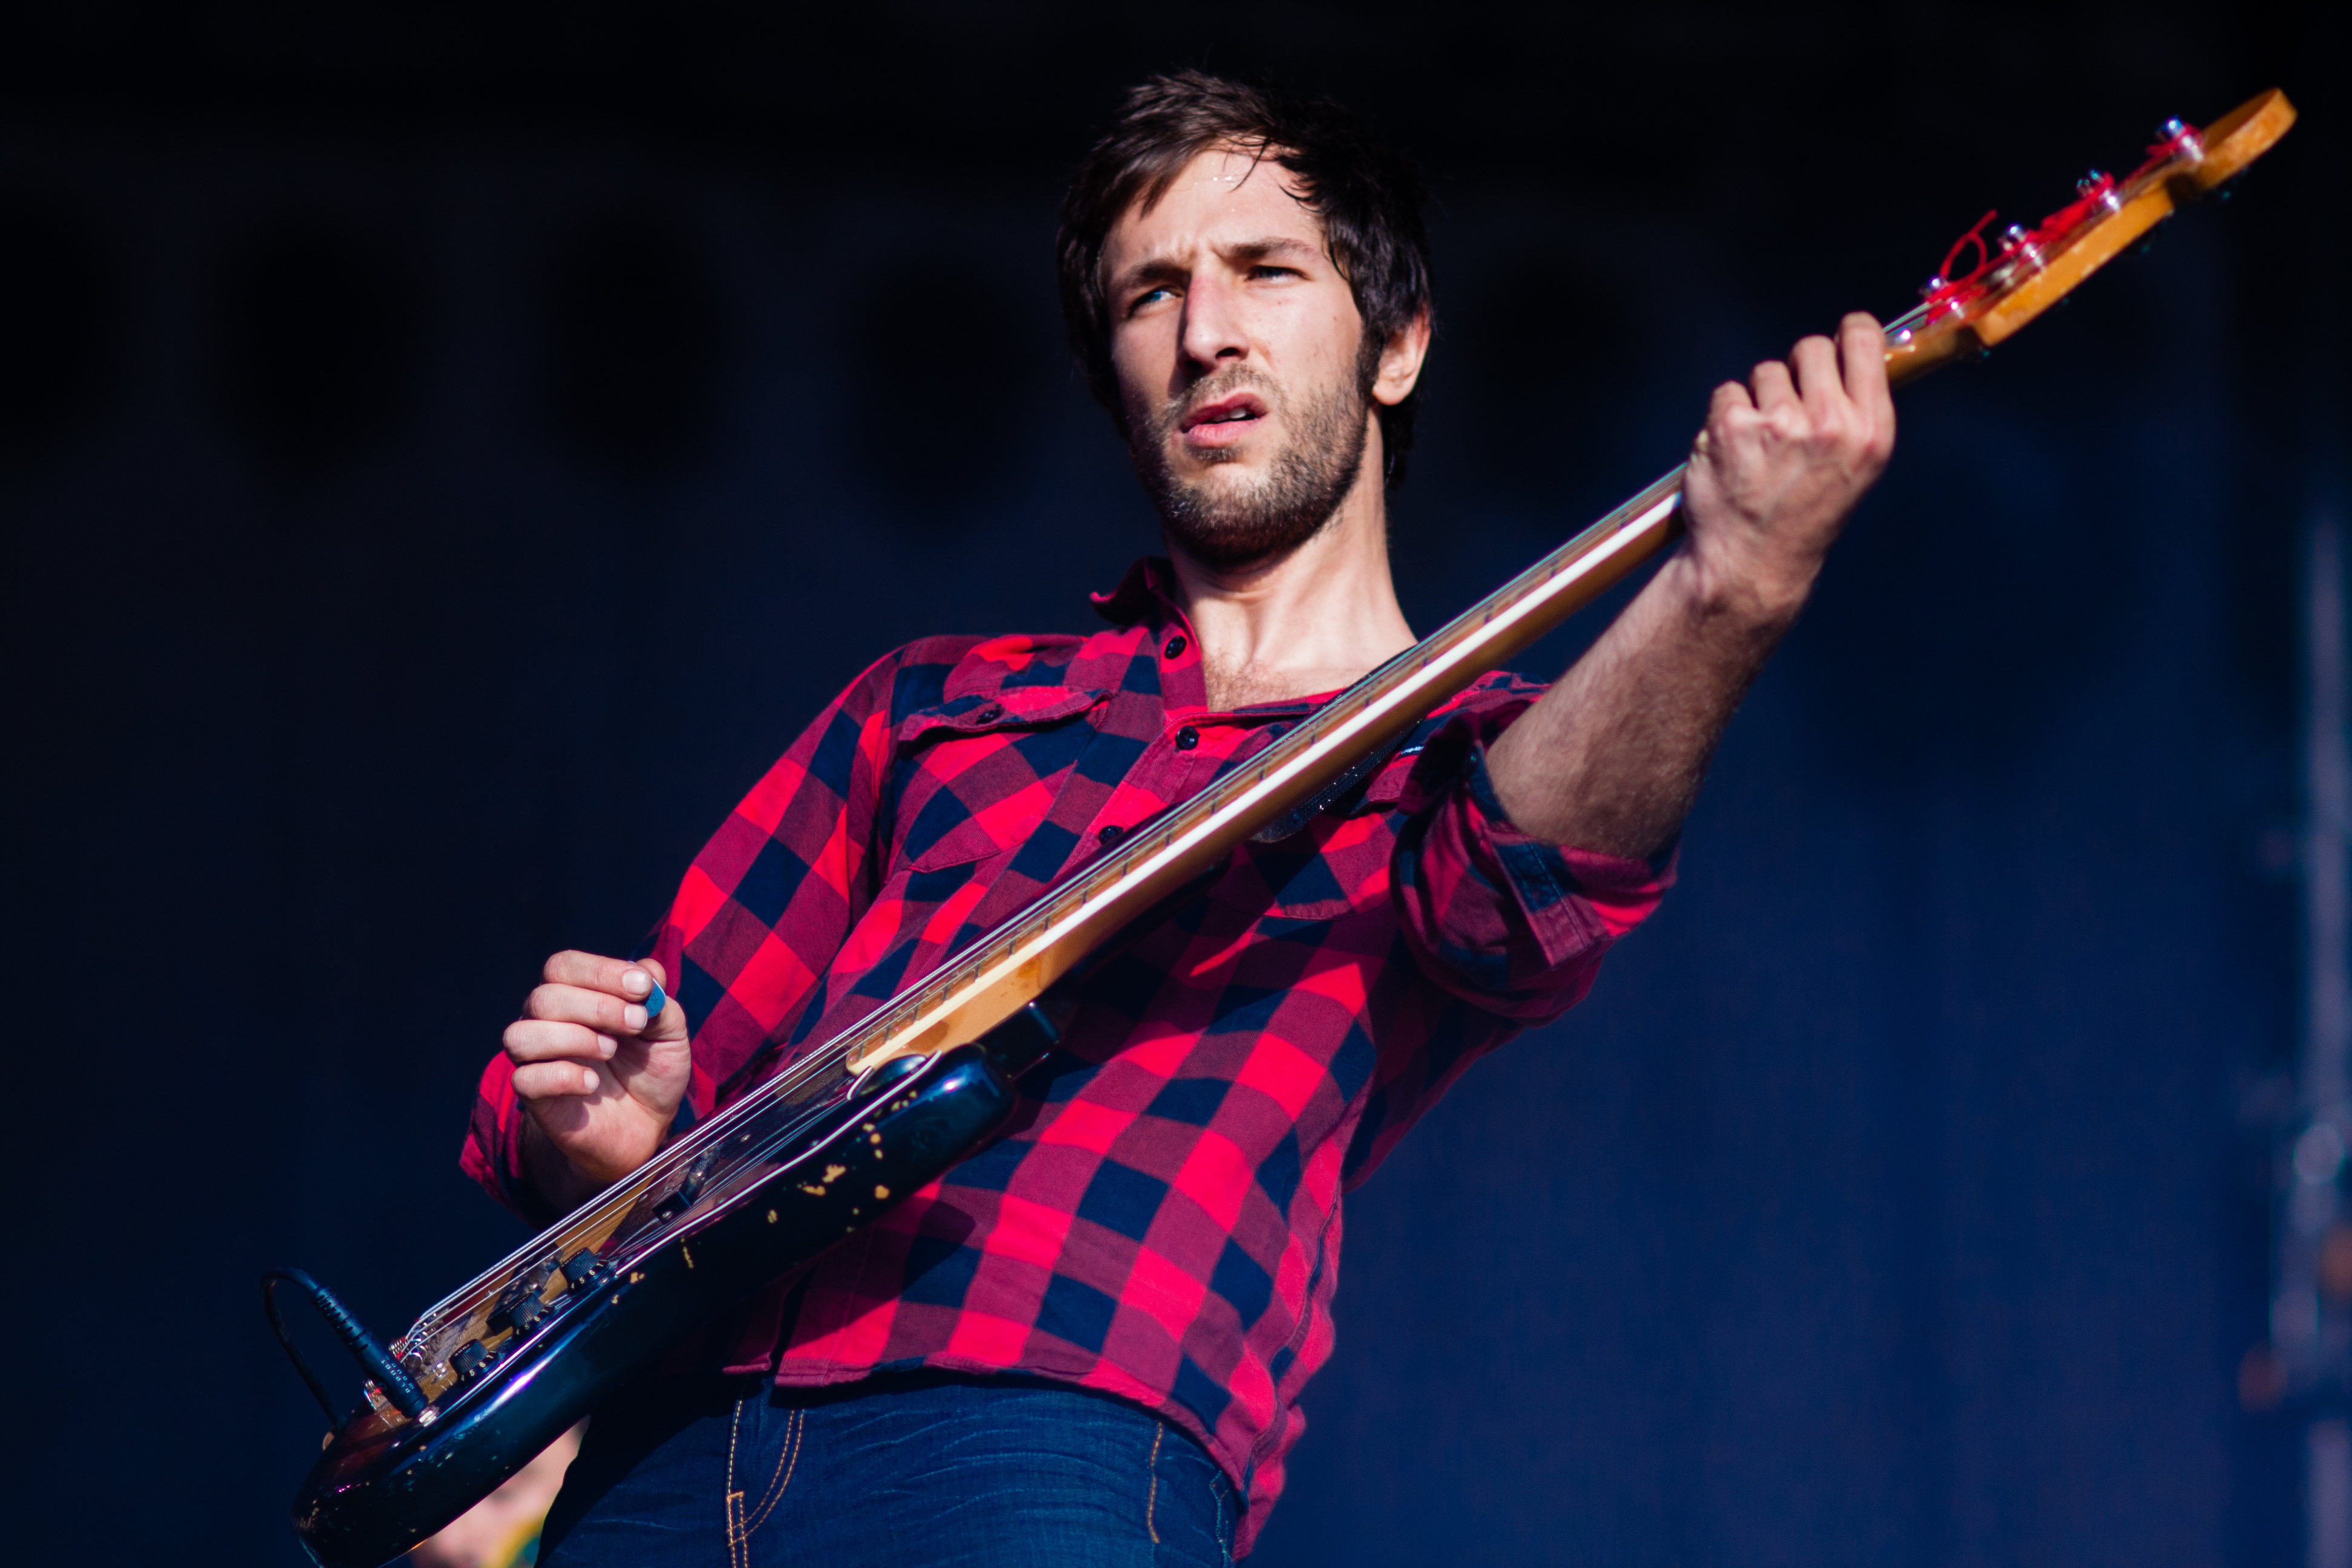
mountain, music, guitar, concert, live, fire, musician, performance art, stage, brussels, bruxelles, 2012, fete, musique, great, greatmountainfire, performance, bassist, singing, event, guitarist, bass guitar, entertainment, performing arts, singer songwriter, rock concert, musical theatre